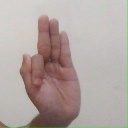
अक्षर: फ